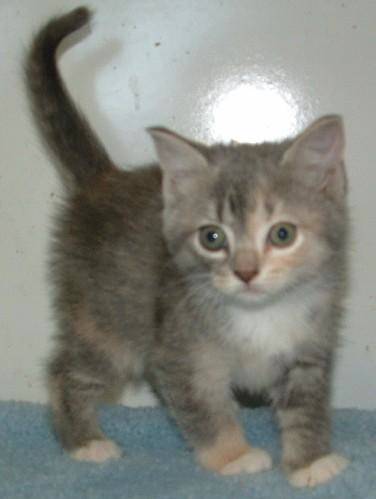
Label: cat